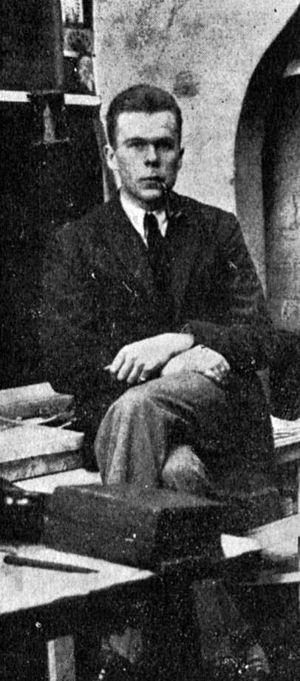
César Domela, né le 15 janvier 1900 à Amsterdam, mort le 30 décembre 1992 à Paris, est un peintre et sculpteur néerlandais.